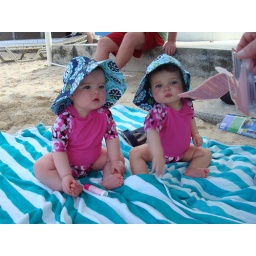
This was the girls first official beach day. We found a great spot under a tree.